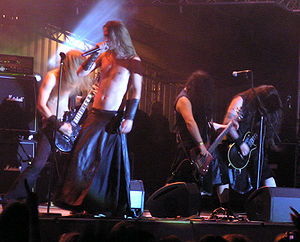
Folk metal / Historie / Eksplosion
Finntroll er et fremtrædende folk metal-band med en specifik interesse for trolde og humppa.
Folk metal er en undergenre af heavy metal, som blev udviklet i Europa i 1990'erne. Som navnet antyder er genren en fusion af heavy metal og folkemusik. Dette betyder også en omfattende brug af instrumenter forbundet med folkemusik og en, mindre udbredt, brug af traditionelle sangstile.